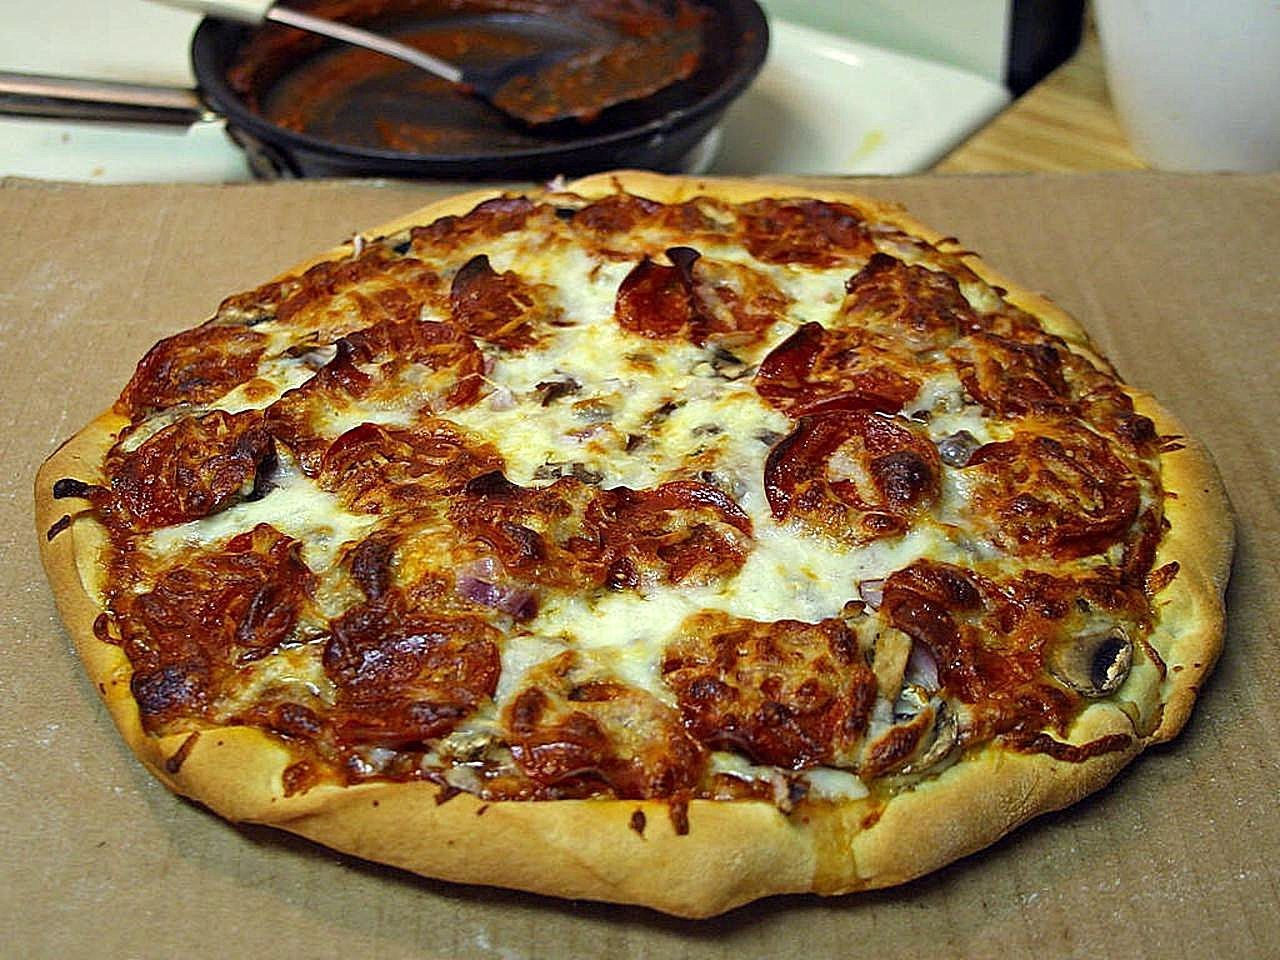
dish, food, drink, meat, cuisine, pizza, pepperoni, fast, italian food, tarte flamb e, pizza cheese, european food, sicilian pizza